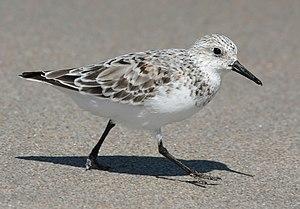
Un bécasseau sanderling (Calidris alba) en pleine course. Türkçe: Yürüyüşü sırasında adımını atarken görüntülenen bir ak kum kuşu (Calidris alba)